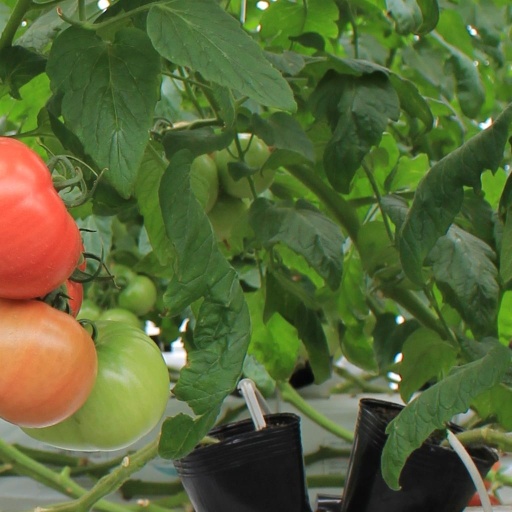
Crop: tomato